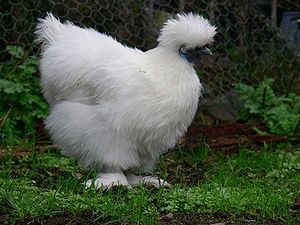
Silkehøns
Hvid silkehøne
Silkehøns er en hønserace med et meget særpræget udseende. Dens fjerdragt består af dunlignende fjer der nemt kan forveksles med pels. Udover den specielle fjerdraget har racen også et mørkeblåviolet hoved og hud. Kammen er hos både hanen og hønen lille i forhold til andre hønseracer og morbærformet. Derudover har silkehøns 5 tæer, den femte er en ekstra bagtå. Racen er en hårdfør og flittig æglægger. Den ruger gerne og passer sine kyllinger godt. Racen er nem at tæmme og har et roligt gemyt. Den kan ikke flyve. Racen findes i flere farvevarianter.